Legendary kings of Scotland

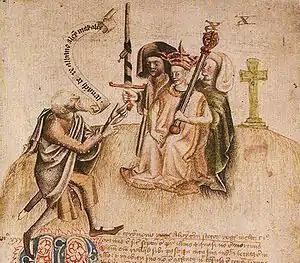
Alexander III hears his genealogy; late medieval illustration of the "Scotichronicon".

The question of the antiquity of the Scottish royal lineage, and even the details of the associated origin myth, became particularly significant from 1542 when Mary, Queen of Scots came to the Scottish throne. Buchanan alluded to Mary's long ancestry in his "Epithalamium" written for her 1559 marriage to Francis II of France. In the period before Mary's betrothal, a marriage to Prince Edward, the future Edward VI of England, was much discussed. As part of that debate, the list of legendary kings of Britain became involved, in the form of the "Brutus myth", promoted by Edward Hall over the doubts of Polydore Vergil. Publicists on the English side of the argument, including John Elder, James Henrisoun, and William Lamb, had cast doubt on Scottish history.